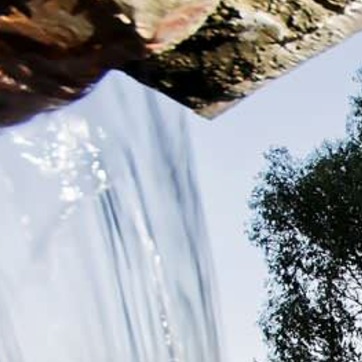
Material: water